Karl G. Maeser

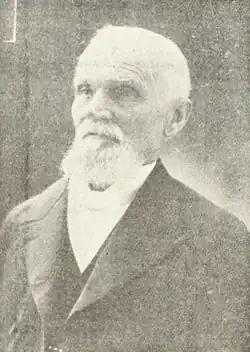
Maeser.

In 1887, Maeser proposed creating a Church Board of Education to maintain and supervise LDS church schools. The board was created in April 1888. Maeser was a member, and was later appointed the superintendent of the Church Educational System. As superintendent, Maeser helped establish initial policies for new academies established by the church. He also helped train teachers, and gave suggestions on the architecture of new school designs. By 1889, Maeser oversaw 19 schools that operated under the academy system. The board awarded Maeser a Doctor of Letters and Didactics degree that same year. He also continued writing in the "Juvenile Instructor" in the 1890s to clarify church educational policies.